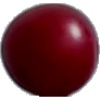
Label: Cherry Wax Red 1